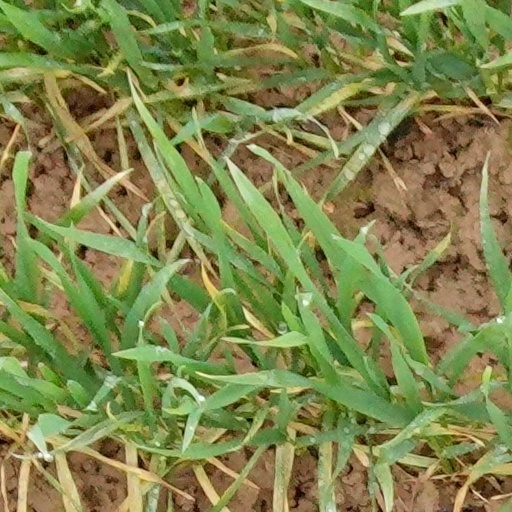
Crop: wheat